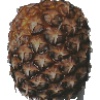
Label: pineapple